Histone acetylation and deacetylation

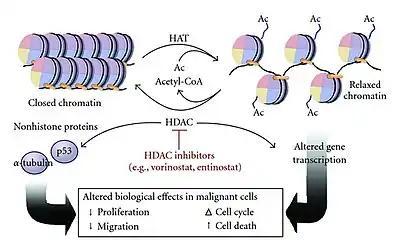
Histone acetylation alters chromatin structure. Shown in this illustration, the dynamic state of histone acetylation/deacetylation regulated by HAT and HDAC enzymes. Acetylation of histones alters accessibility of chromatin and allows DNA binding proteins to interact with exposed sites to activate gene transcription and downstream cellular functions.

Histone Acetyltransferases, also known as HATs, are a family of enzymes that acetylate the histone tails of the nucleosome. This, and other modifications, are expressed based on the varying states of the cellular environment. Many proteins with acetylating abilities have been documented and, after a time, were categorized based on sequence similarities between them. These similarities are high among members of a family, but members from different families show very little resemblance. Some of the major families identified so far are as follows.